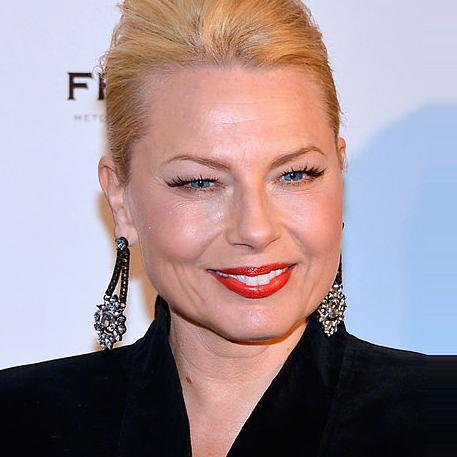
Age: 48